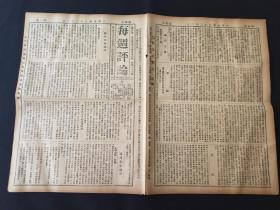
Label: paper